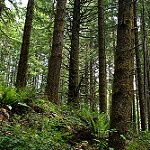
Label: forest